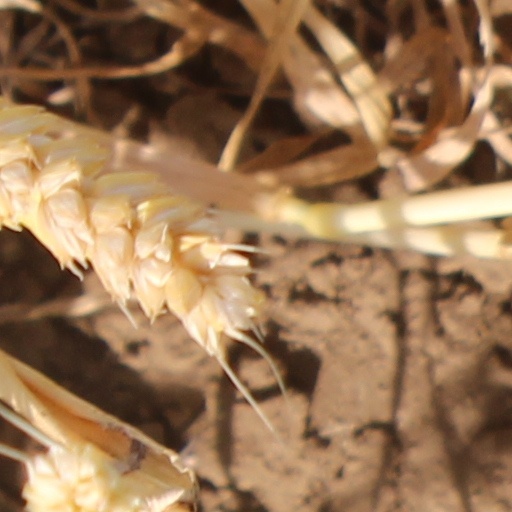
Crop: wheat